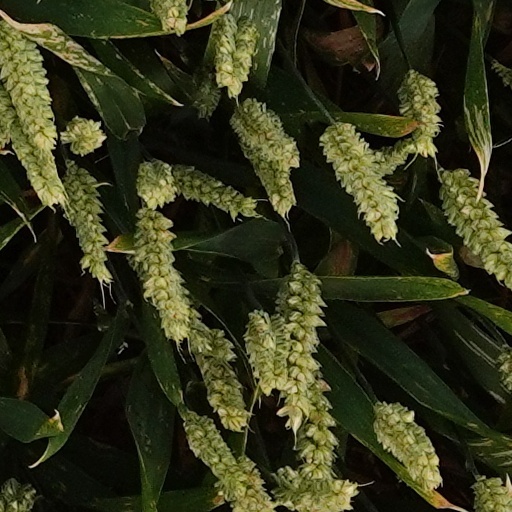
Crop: wheat